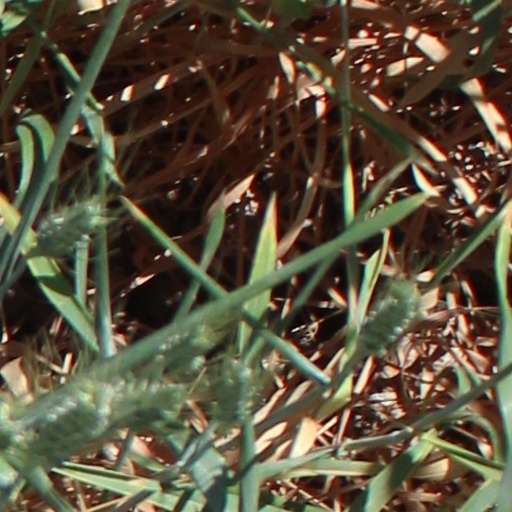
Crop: wheat